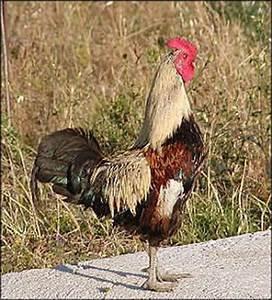
chicken